Police Federation of Australia

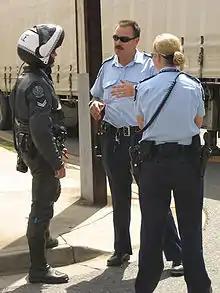
South Australian police officers

The Police Federation of Australia (PFA) is a peak police union body that represents the interests of Australian police officers.